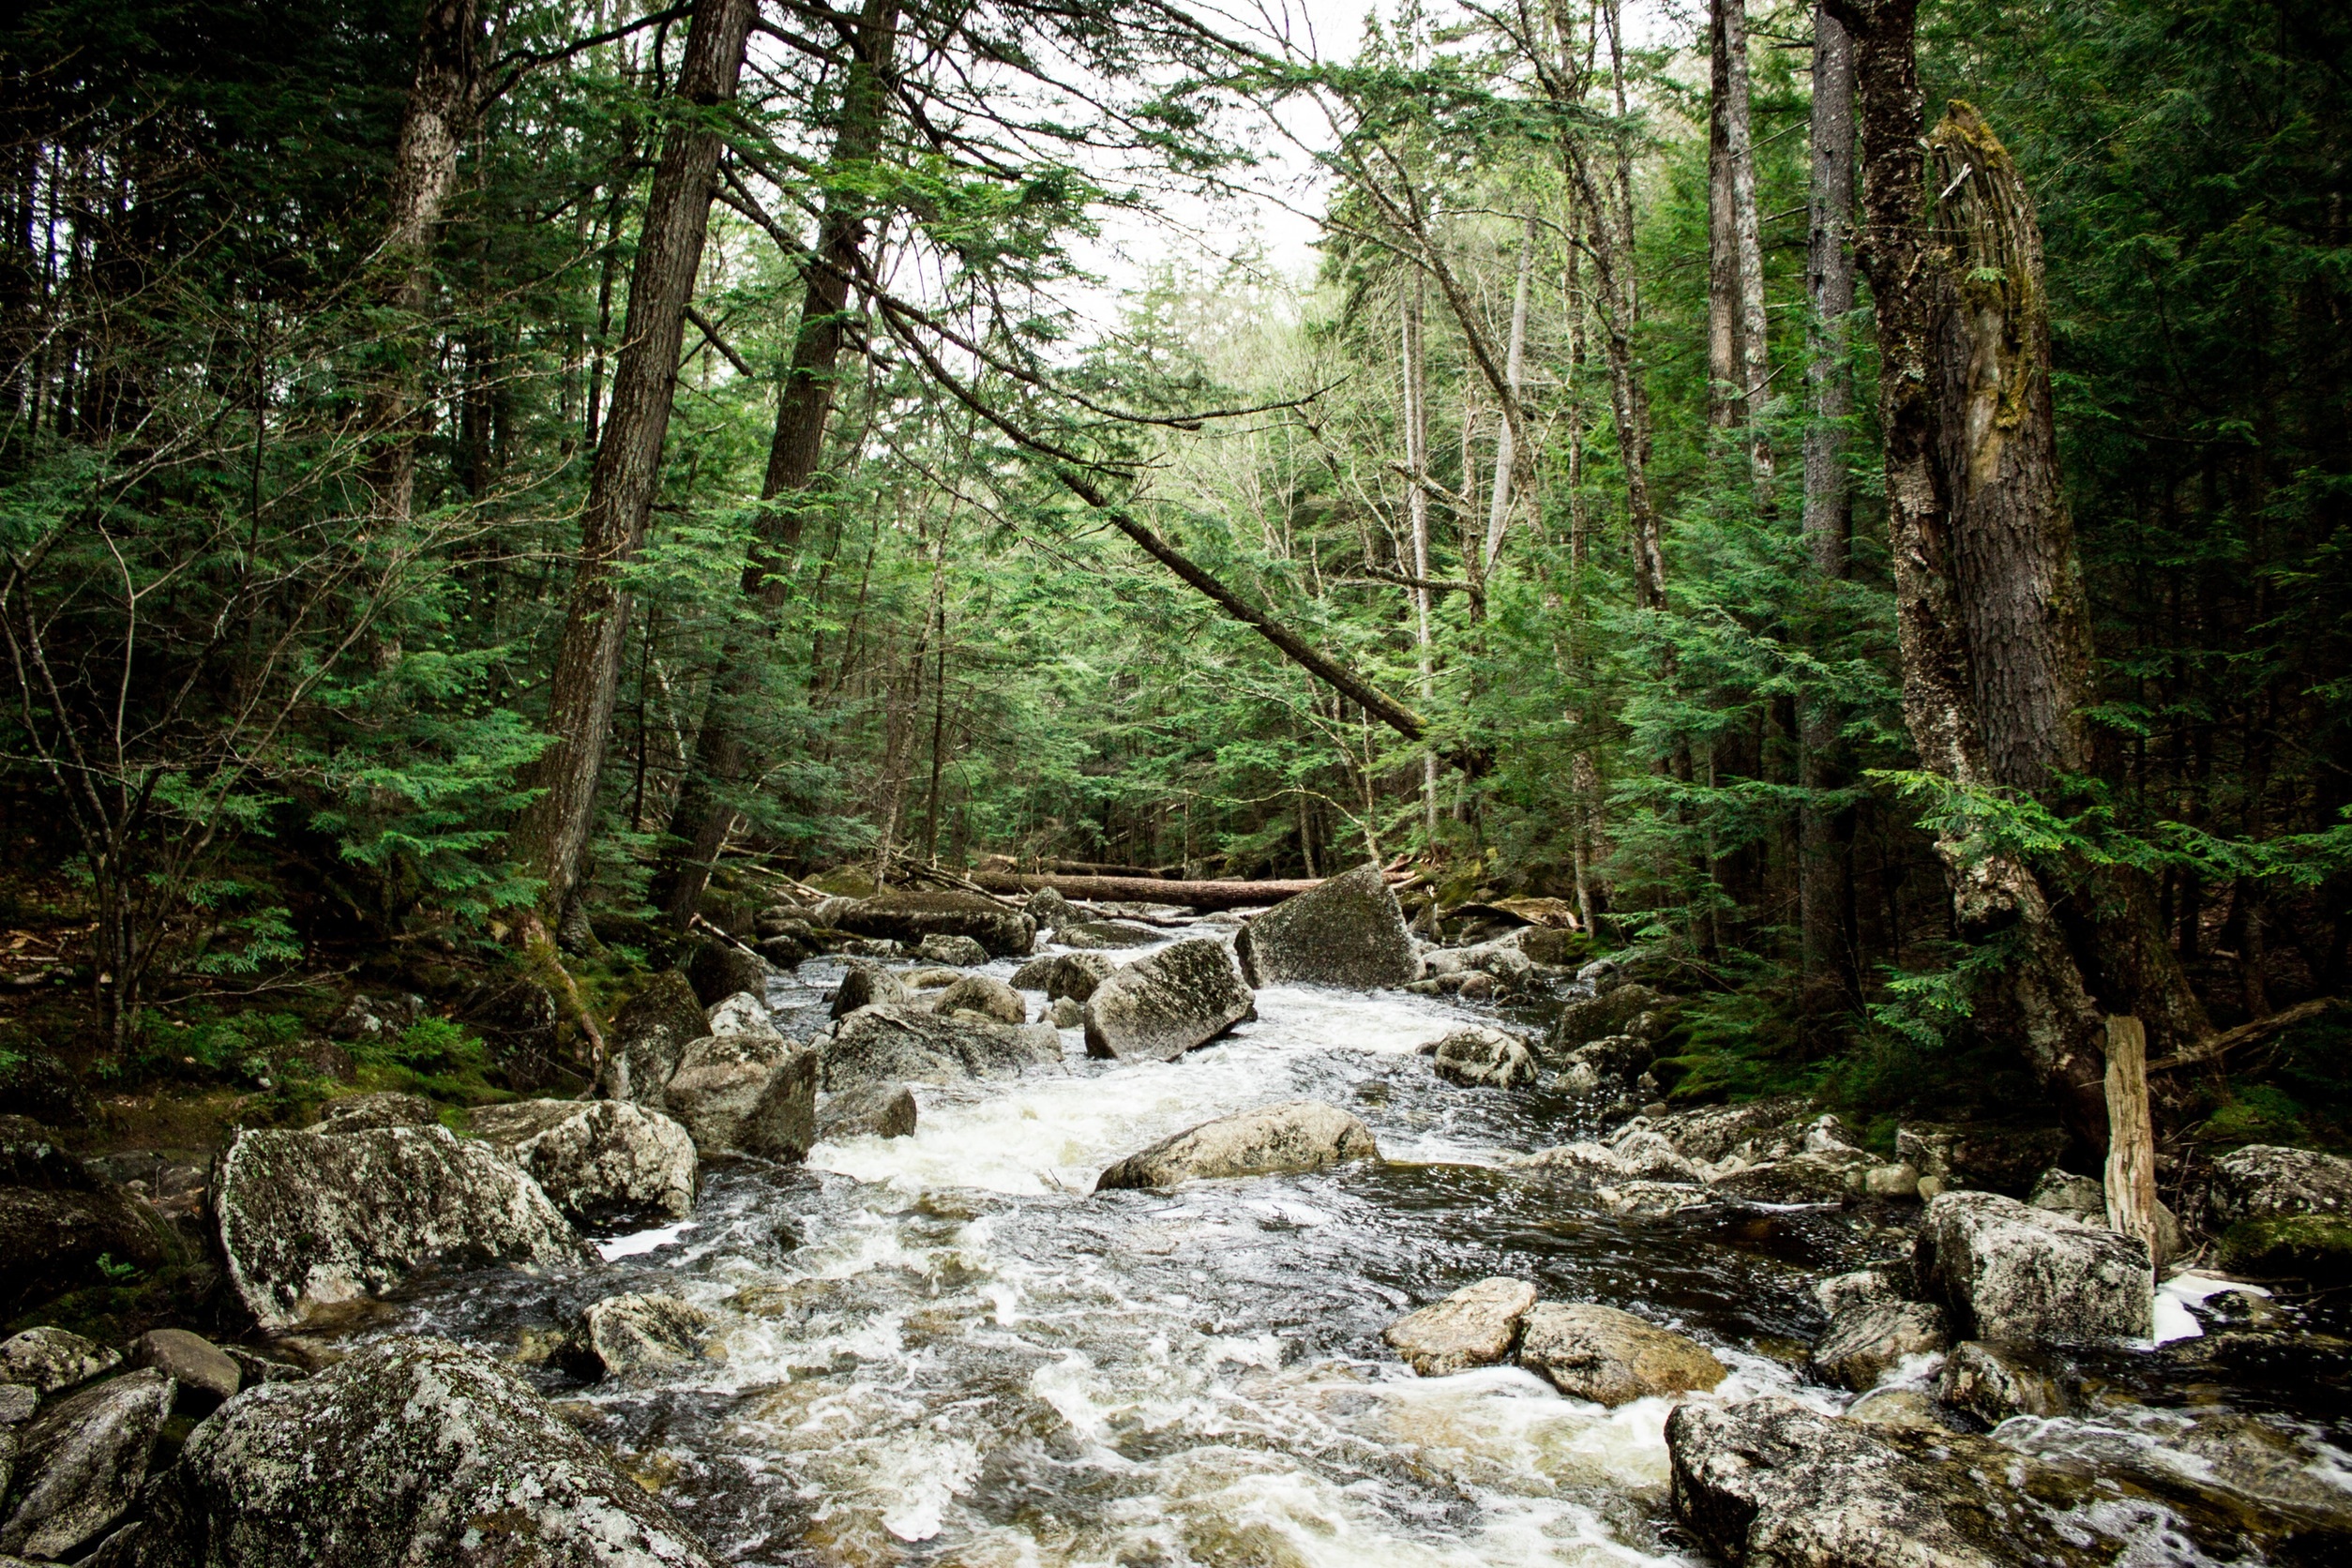
tree, nature, forest, waterfall, creek, wilderness, trail, river, valley, environment, foliage, stream, jungle, flowing, tranquil, scenic, peaceful, natural, autumn, scenery, fresh, rapid, greenery, trees, rocks, outdoors, woods, rainforest, bright, ravine, woodland, habitat, water feature, ecosystem, watercourse, state park, old growth forest, natural environment, geographical feature, temperate broadleaf and mixed forest